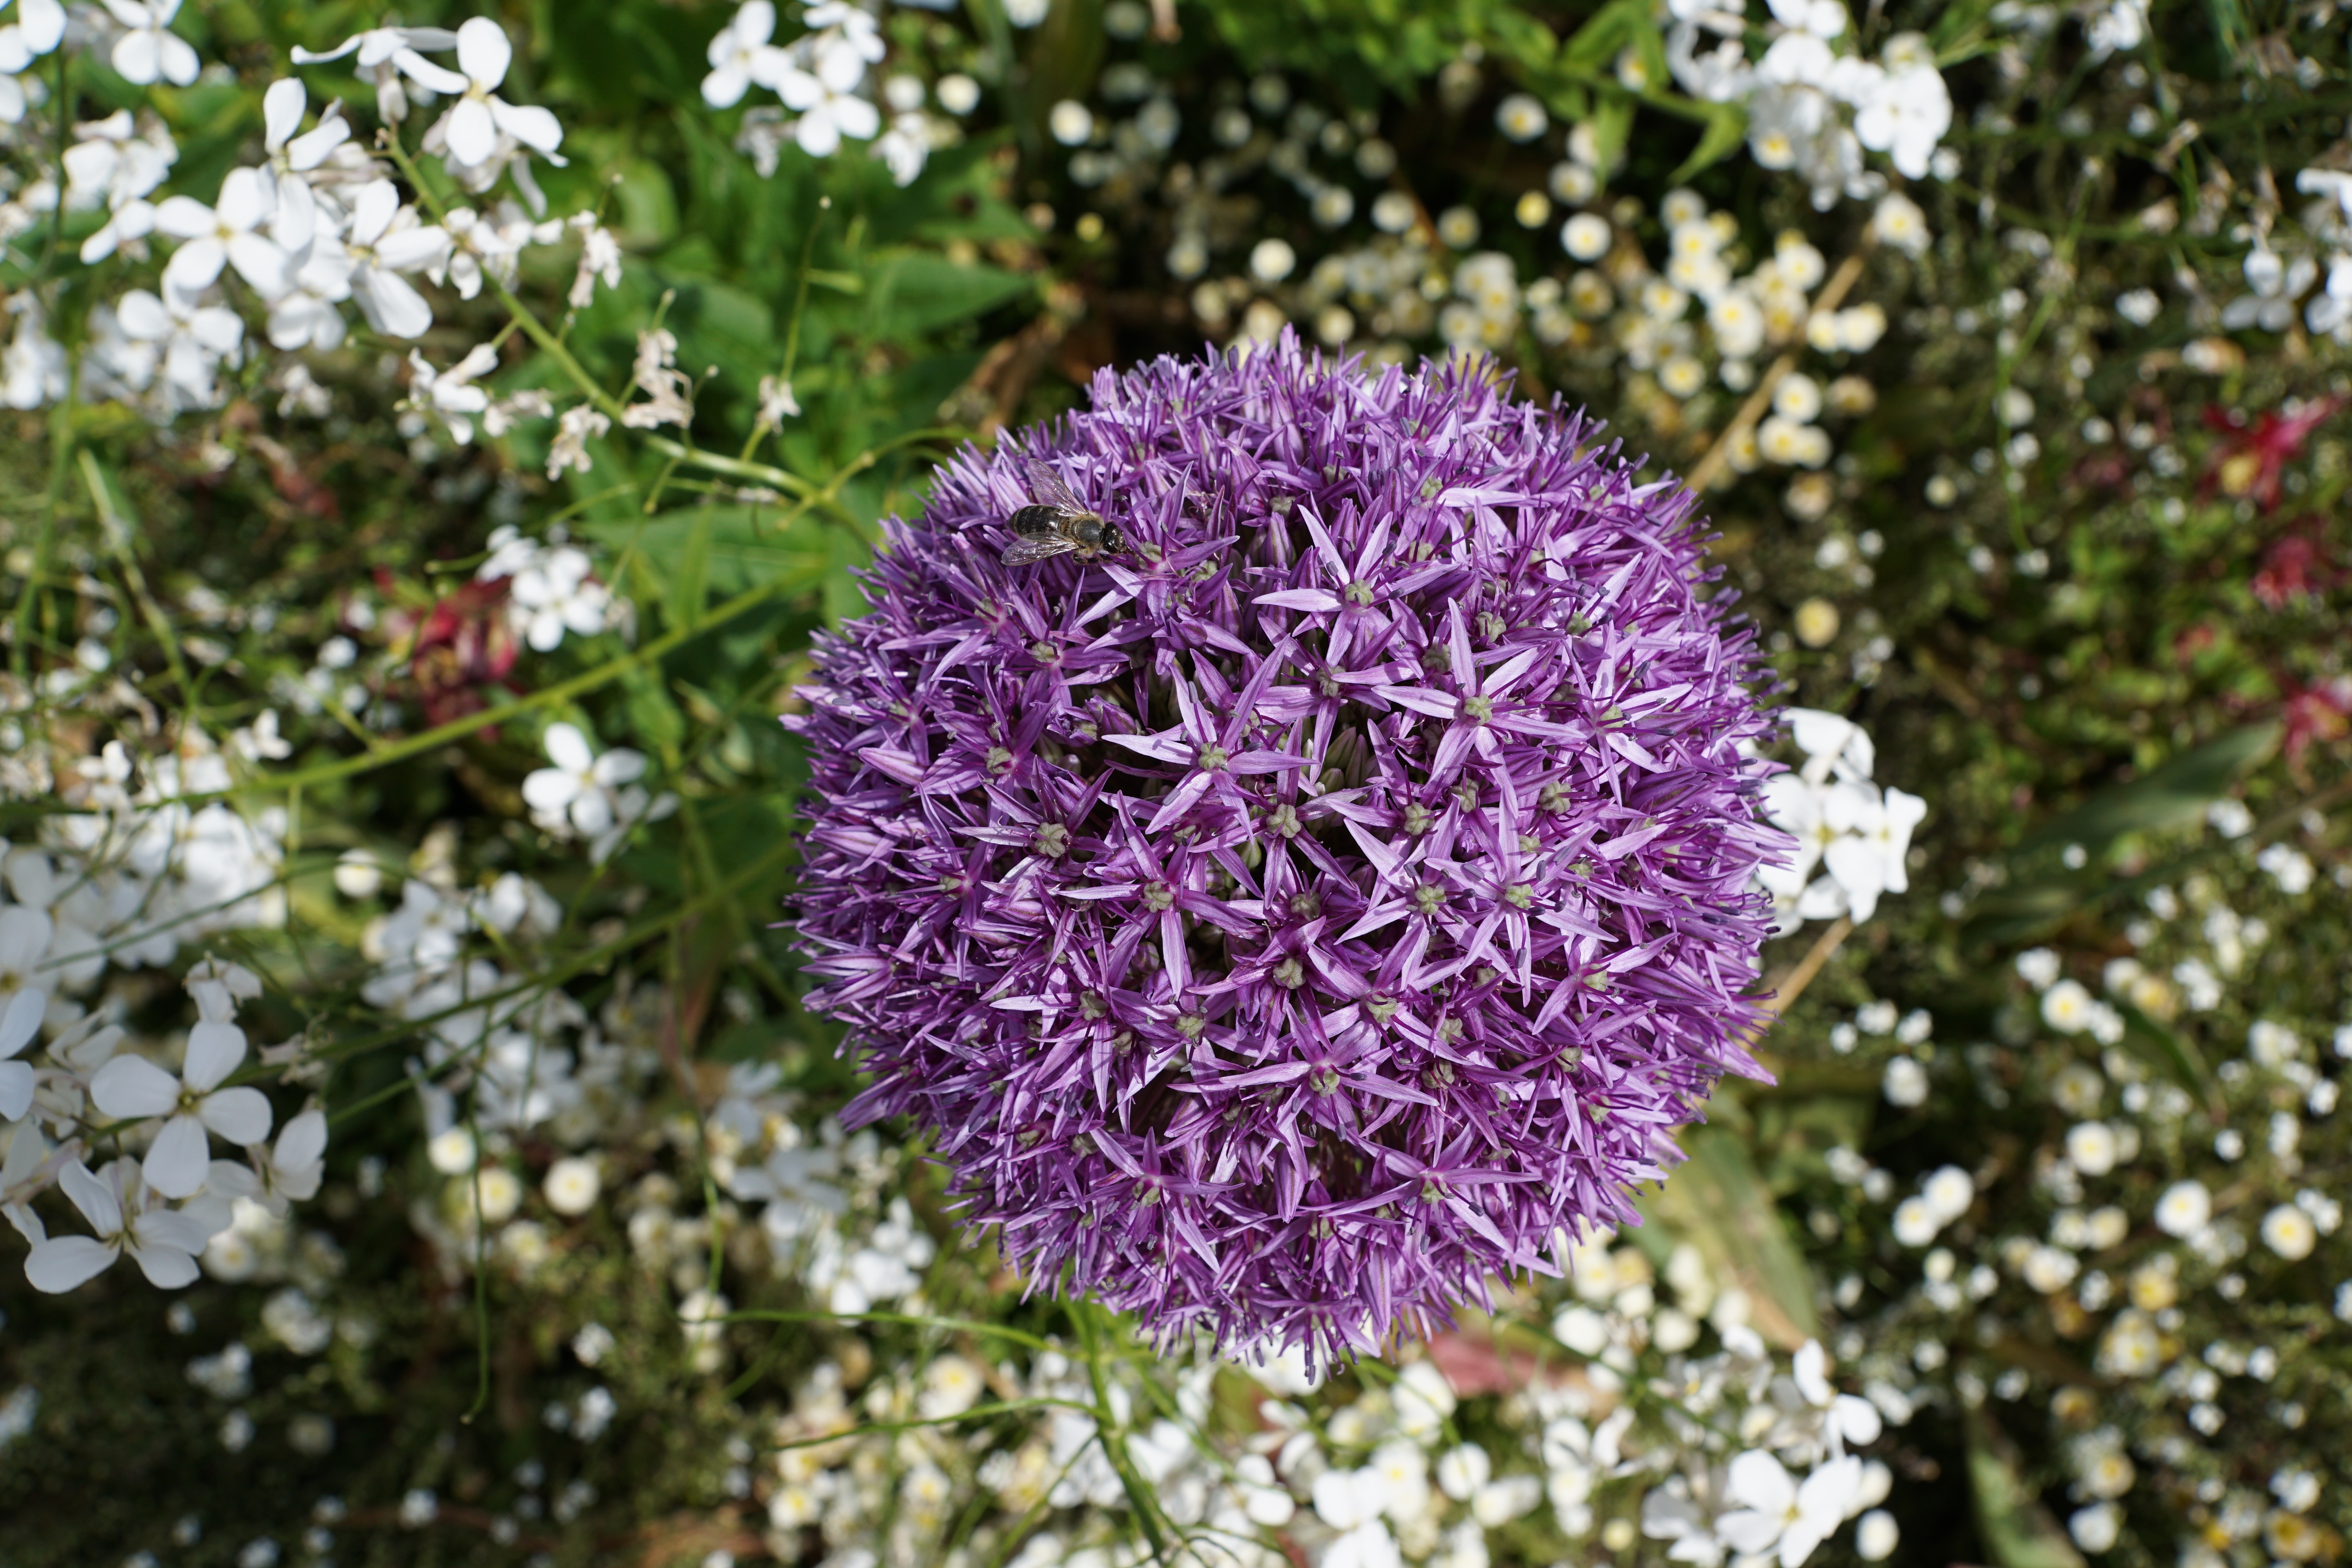
nature, blossom, plant, flower, bloom, spring, produce, botany, garden, flora, wildflower, petals, shrub, lilac, leek, fragrance, flowering plant, land plant, english lavender